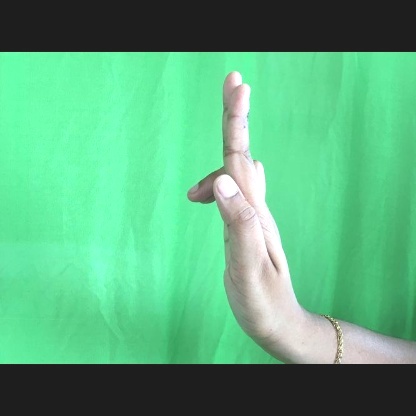
Mudra: Ardhapathaka